Bengkulu

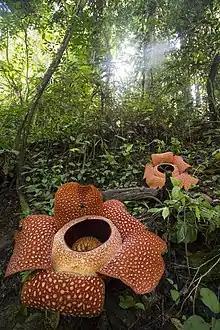
Blooming Indonesia's national flower, Rafflesia arnoldii the biggest flower in the world at Bukit Barisan Selatan National Park.

The first European visitors to the area were the Portuguese, followed by the Dutch in 1596. The British East India Company established a pepper-trading center and garrison at Bengkulu (Bencoolen) in 1685. In 1714 the British built Fort Marlborough, which still stands. The trading post was never profitable for the British, being hampered by a location which Europeans found unpleasant, and by an inability to find sufficient pepper to buy. It became an occasional port of call for the EIC's East Indiamen.